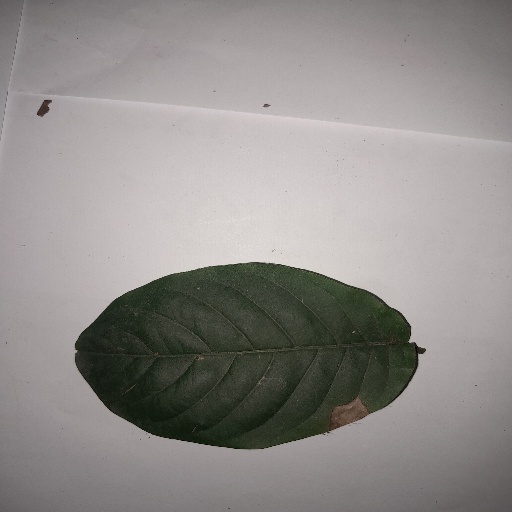
Species: HariTaki
Leaf condition: Shot Hole